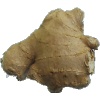
Label: ginger_root